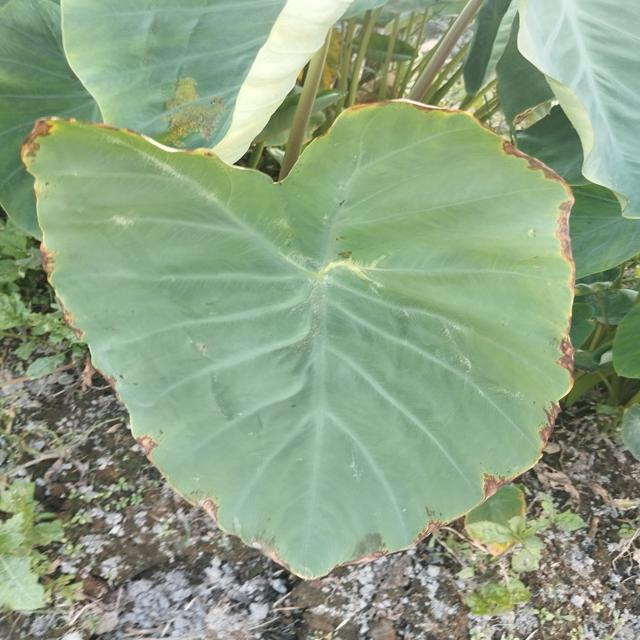
Label: Mid_Blight